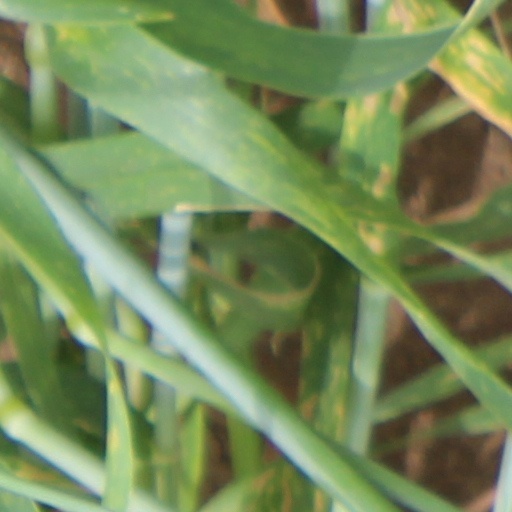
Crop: wheat